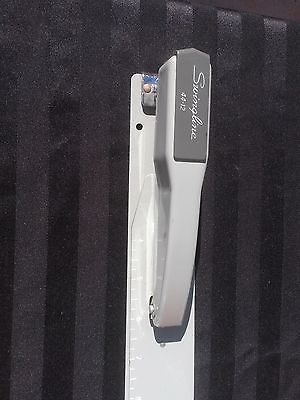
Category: stapler